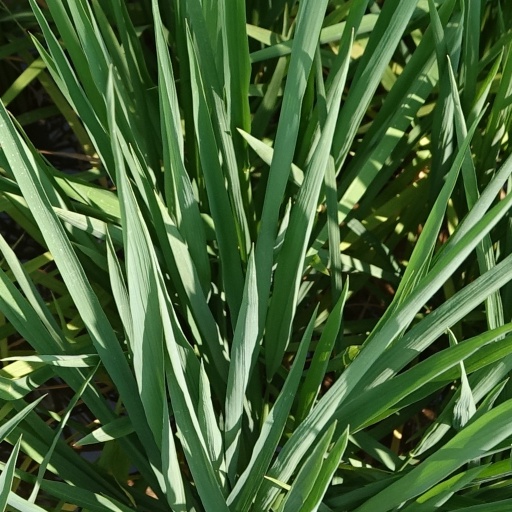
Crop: rice